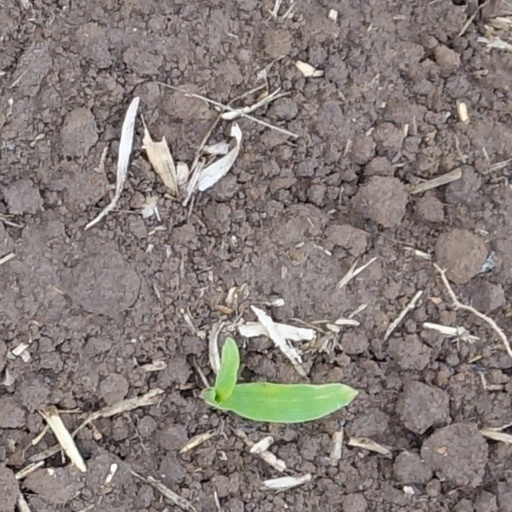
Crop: wheat